Dandy

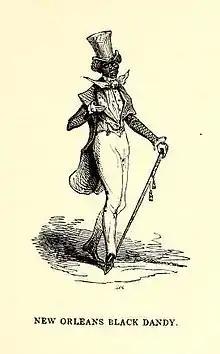
A New Orleans 'black dandy' character from Mrs. Houstouns Yachting in the New World 1844.

In monarchic France, "dandyism" was ideologically bound to the egalitarian politics of the French Revolution (1789–1799); thus the dandyism of the "jeunesse dorée" (the Gilded Youth) was their political statement of aristocratic style in effort to differentiate and distinguish themselves from the working-class "sans-culottes", from the poor men who owned no stylish knee-breeches made of silk.